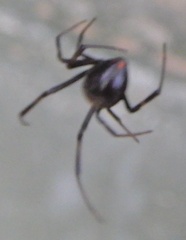
Species: Lactrodectus_hesperus